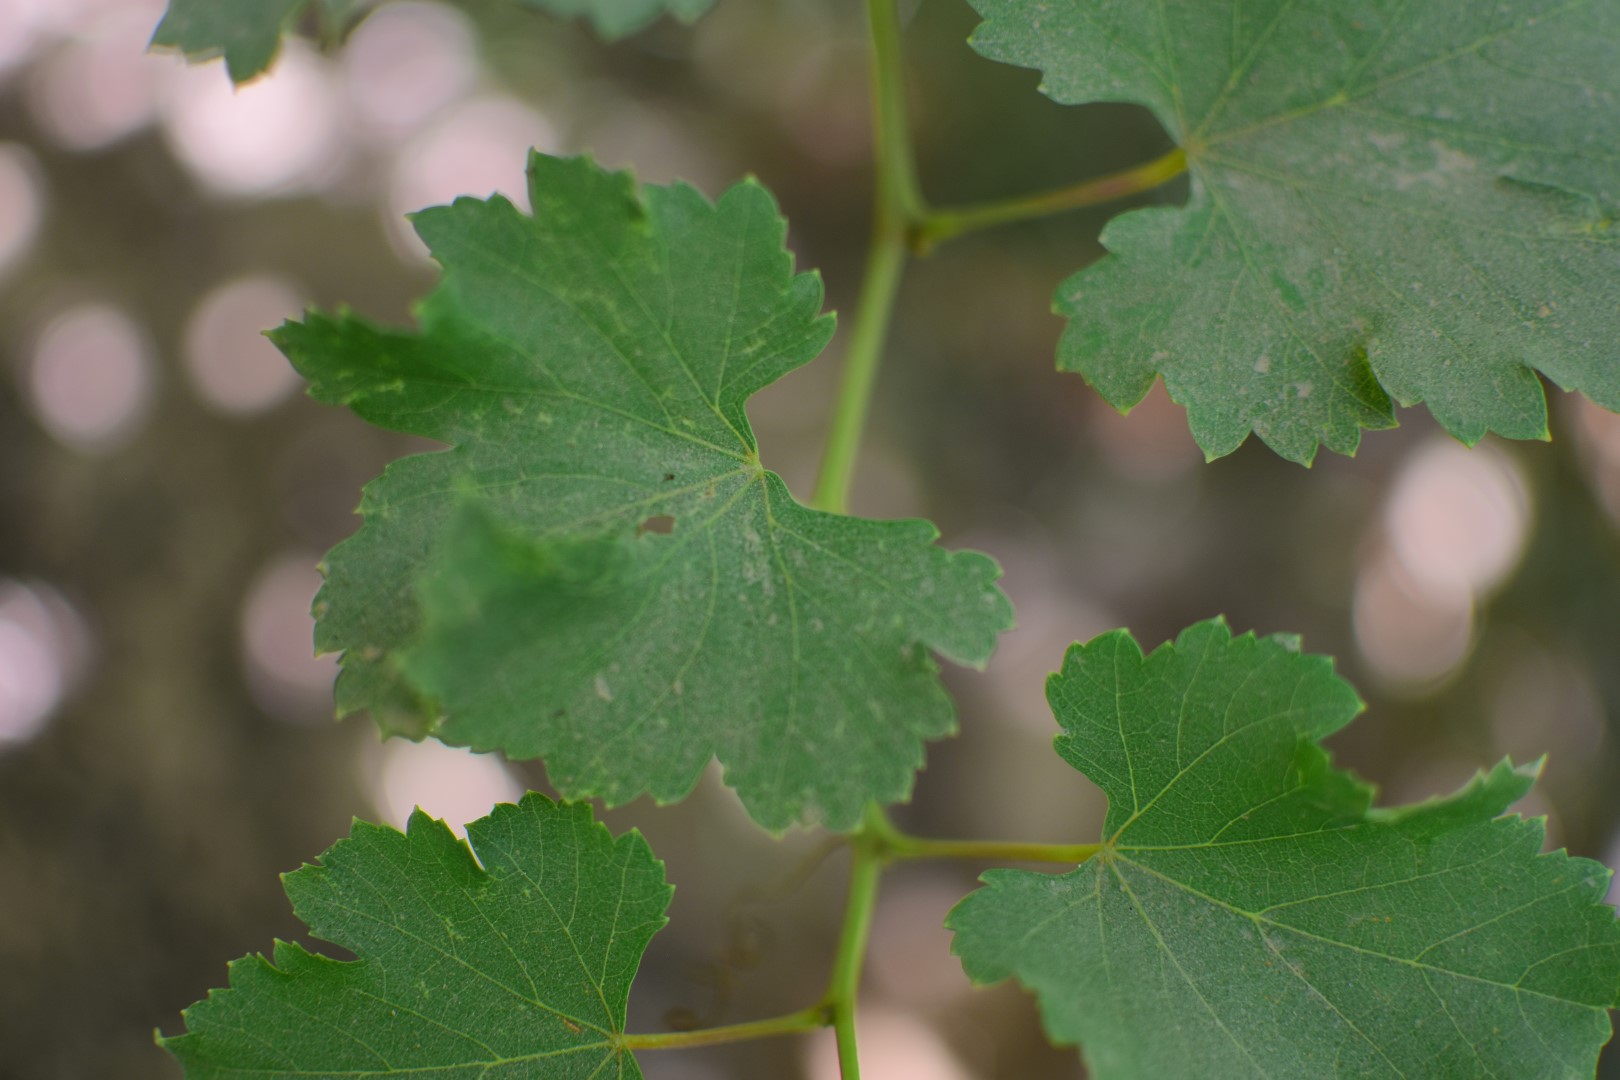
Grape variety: Frinsi